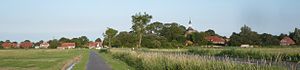
Werdum / Geografi / Inddeling
:Image:Werdum.JPG